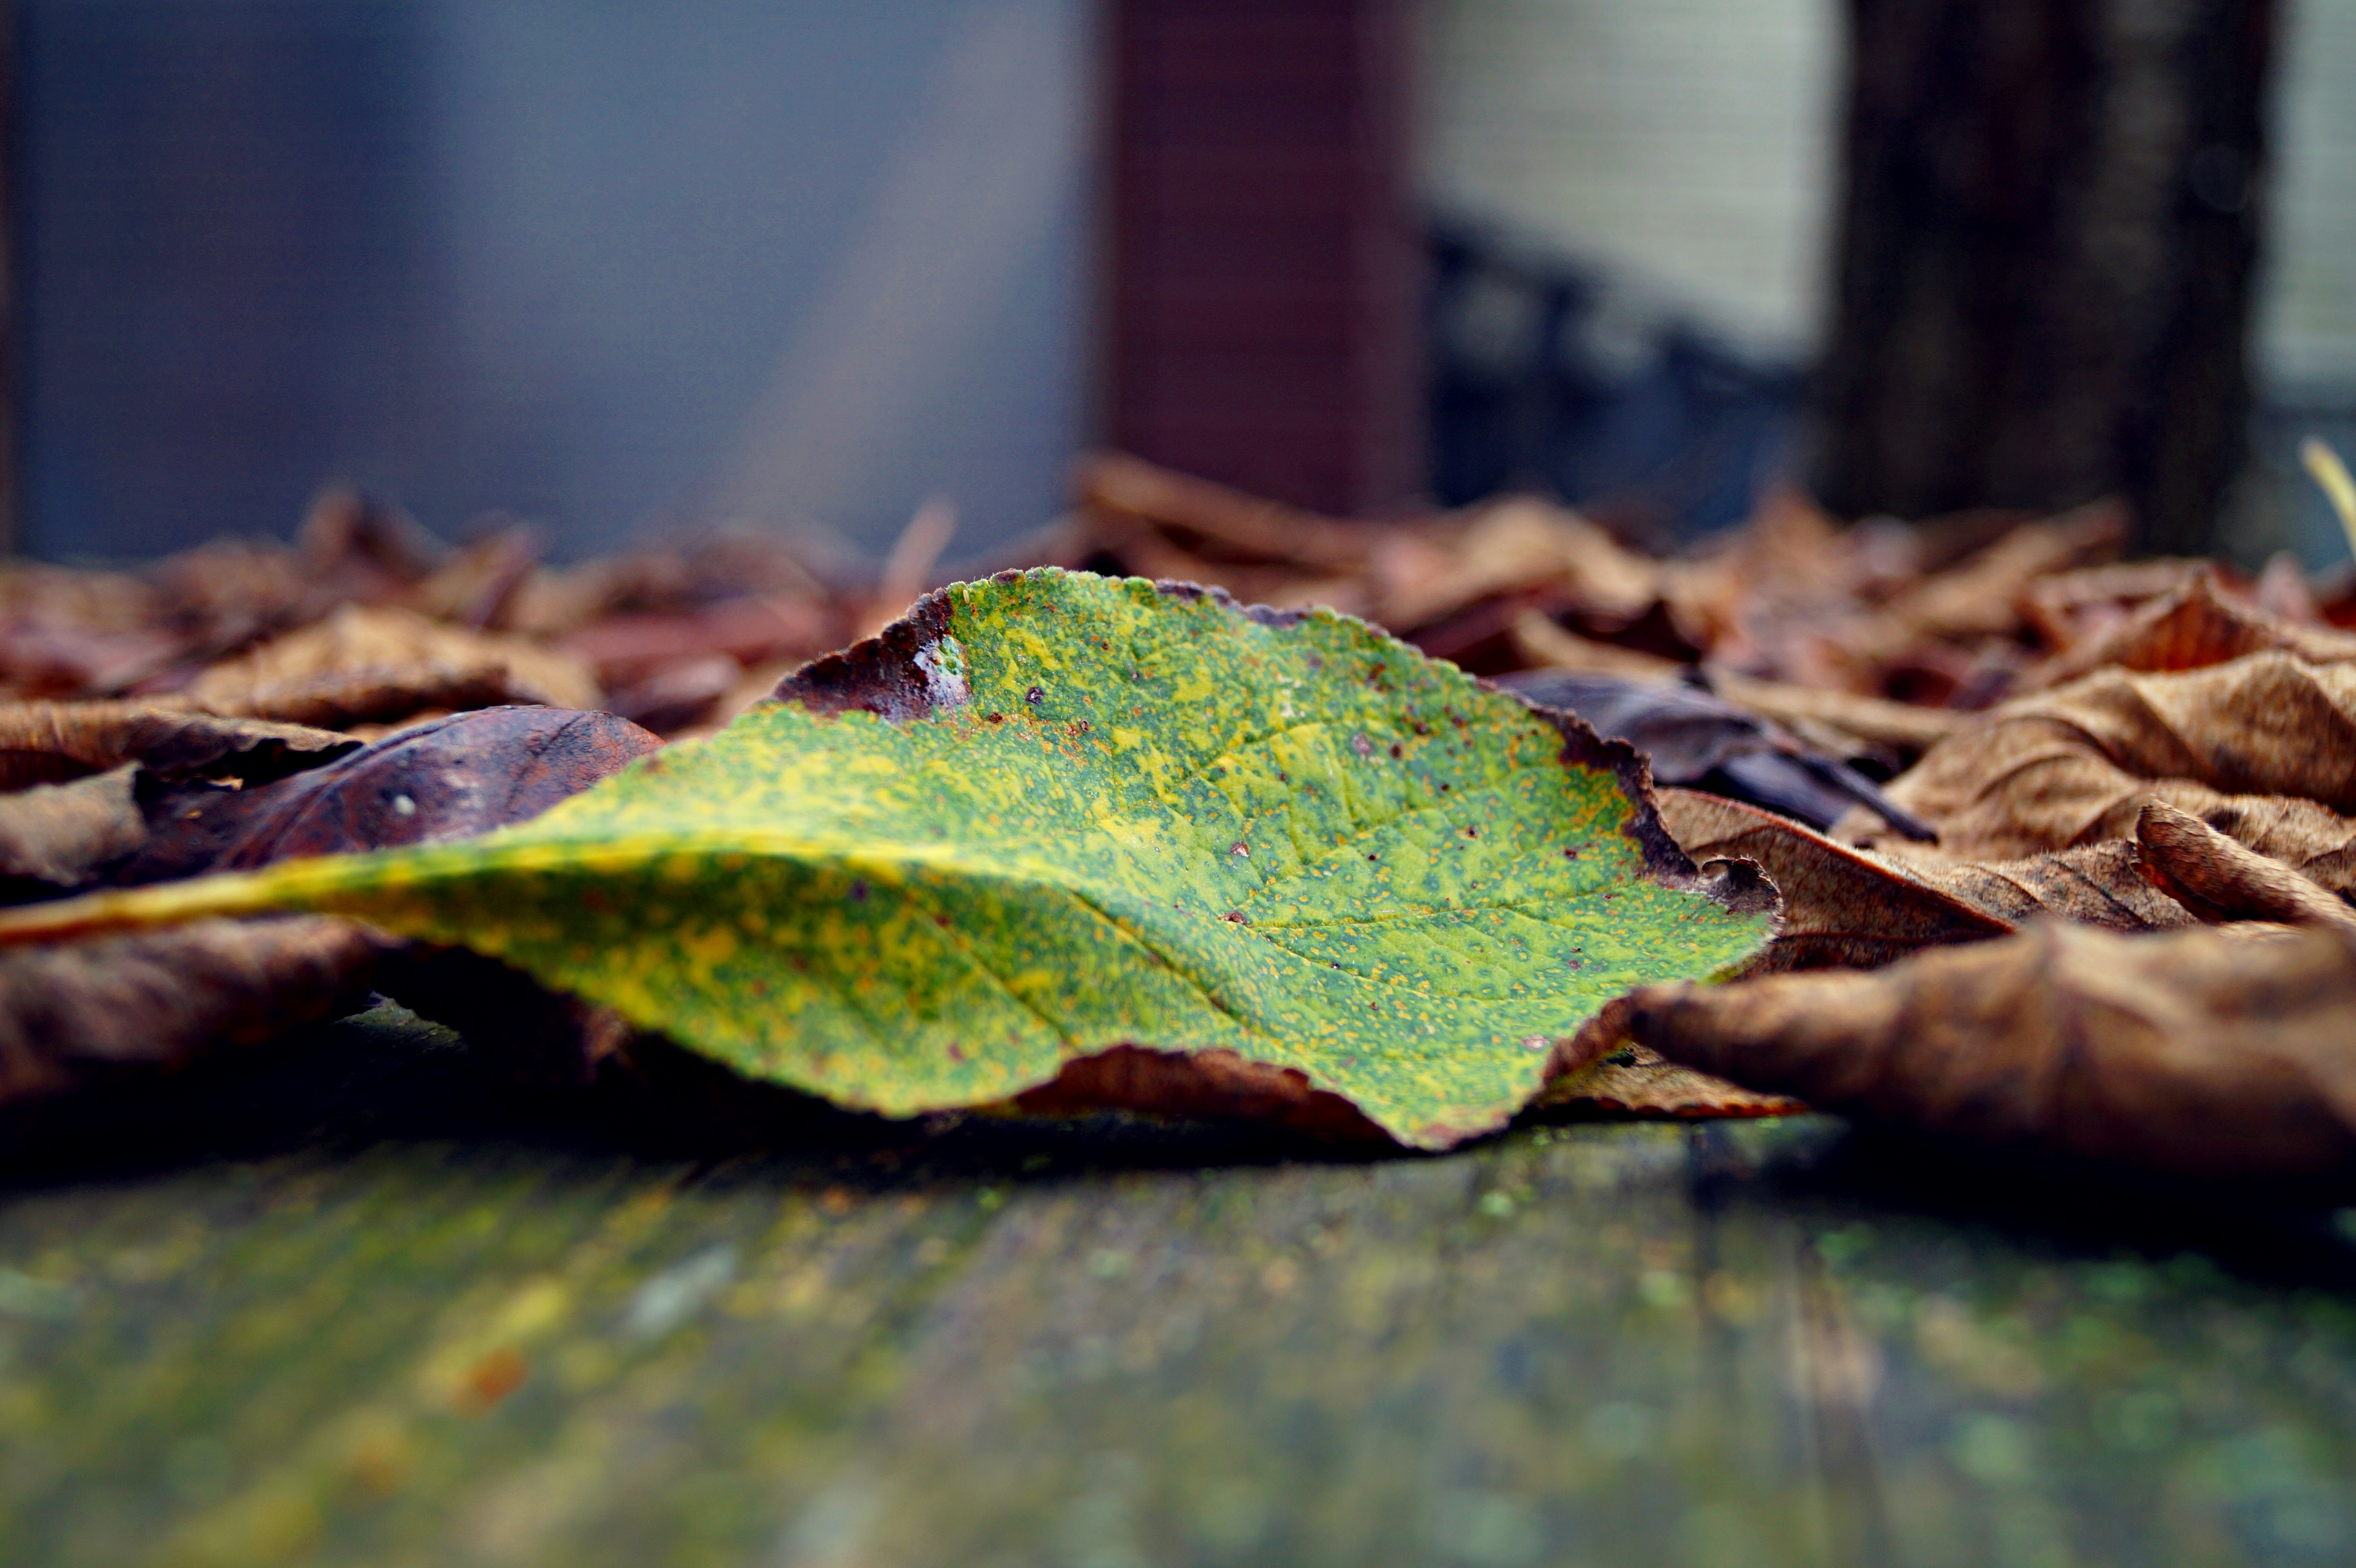
tree, nature, branch, plant, leaf, flower, green, color, autumn, soil, flora, season, fauna, close up, leaves, case, macro photography, colorful look